Science in the medieval Islamic world

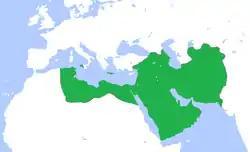
The Abbasid Caliphate, 750–1261 (and later in Egypt) at its height, c. 850

Islamic science survived the initial Christian reconquest of Spain, including the fall of Seville in 1248, as work continued in the eastern centres (such as in Persia). After the completion of the Spanish reconquest in 1492, the Islamic world went into an economic and cultural decline. The Abbasid caliphate was followed by the Ottoman Empire ( 1299–1922), centred in Turkey, and the Safavid Empire (1501–1736), centred in Persia, where work in the arts and sciences continued.